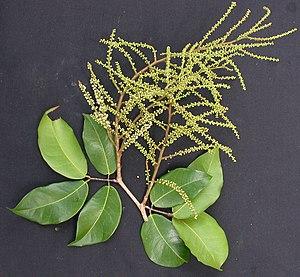
Feuilles et inflorescences en boutons de Prioria copaifera (Fabaceae), photographie prise à San Lorenzo (Colon, Panama).
Prioria copaifera, ou cativo, est une espèce de plantes dicotylédones de la famille des Fabaceae, famille des Caesalpinioideae, originaire des régions tropicales d'Amérique centrale et d'Amérique du Sud, où il vit derrière la ligne de mangrove.
Prioria est un genre de plantes dicotylédones de la famille des Fabaceae, sous-famille des Caesalpinioideae, originaire des régions tropicales d'Afrique et d'Amérique, qui comprend une douzaine d'espèces acceptées.